David Bowie

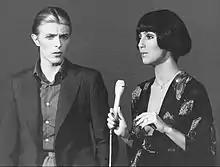
Bowie performs with Cher on the variety show "Cher", 1975.

The fruit of the Philadelphia recording sessions was "Young Americans" (1975). Sandford writes, "Over the years, most British rockers had tried, one way or another, to become black-by-extension. Few had succeeded as Bowie did now." The album's sound, which Bowie identified as "plastic soul", constituted a radical shift in style that initially alienated many of his UK devotees. "Young Americans" was a commercial success in both the US and the UK and yielded Bowie's first US number one, "Fame", a collaboration with John Lennon. A re-issue of the 1969 single "Space Oddity" became Bowie's first number-one hit in the UK a few months after "Fame" achieved the same in the US. He mimed "Fame" and his November single "Golden Years" on the US variety show "Soul Train", earning him the distinction of being one of the first white artists to appear on the programme. The same year, Bowie fired Defries as his manager. At the culmination of the ensuing months-long legal dispute, he watched, as described by Sandford, "millions of dollars of his future earnings being surrendered" in what were "uniquely generous terms for Defries", then "shut himself up in West 20th Street, where for a week his howls could be heard through the locked attic door." Michael Lippman, Bowie's lawyer during the negotiations, became his new manager, but was fired the following year.